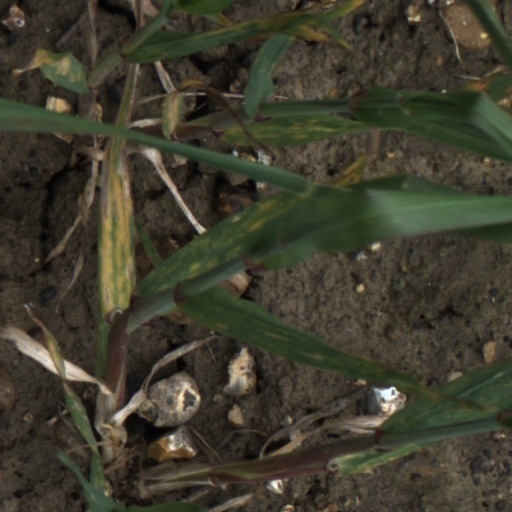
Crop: wheat